William S. Boylston

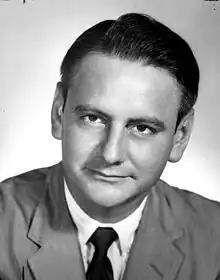
Boylston in 1959

William S. Boylston (December 29, 1927 – December 27, 1992) was an American politician. He served as a Democratic member of the Florida House of Representatives.